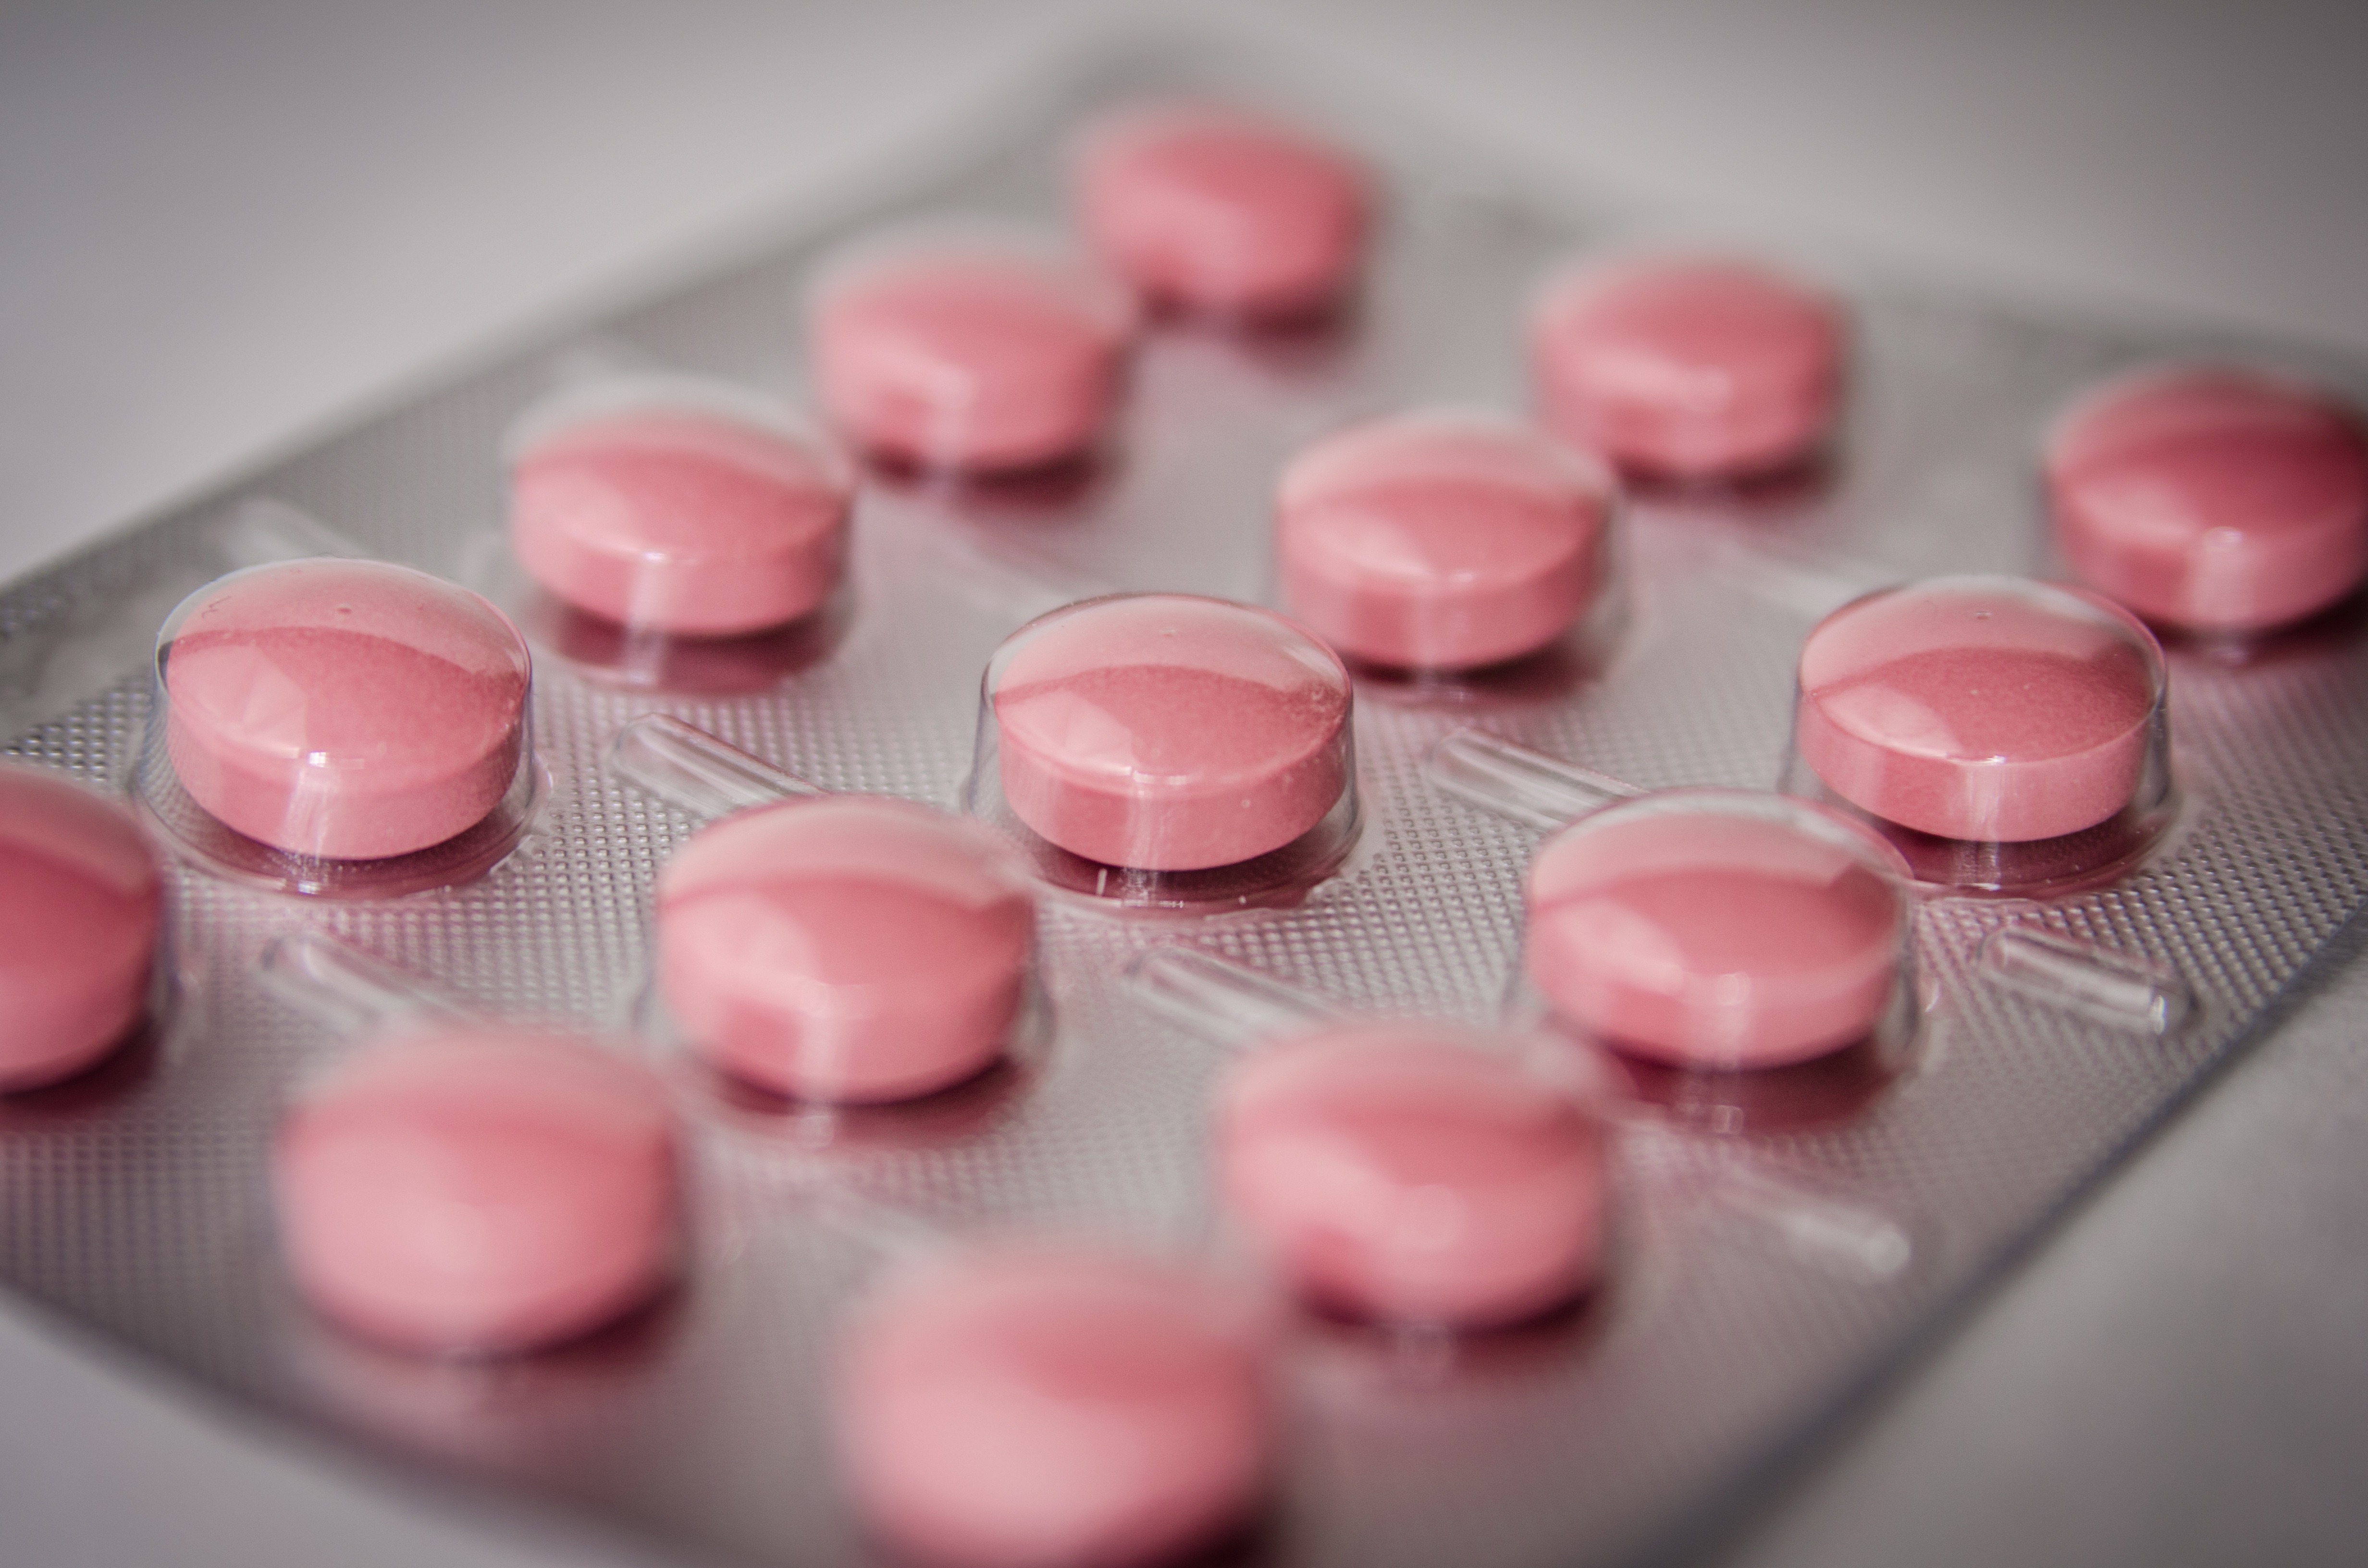
petal, finger, food, color, medicine, pink, baking, macaroon, dessert, lip, package, close up, colour, icing, pills, fondant, sweetness, tablets, medical, drugs, medication, cure